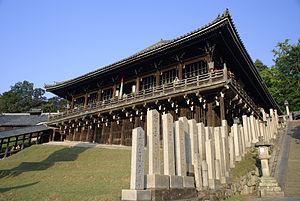
Le Shuni-e ou Omizu-tori est une cérémonie religieuse tenue chaque année dans quelques temples bouddhiques dédiés à Kannon au Japon. Elle est nommée ainsi car son organisation coïncide traditionnellement avec le deuxième mois du calendrier lunaire. « Omizu-tori » désigne en réalité le rituel principal tenu le soir du 13 mars durant le Shuni-e du Tōdai-ji de Nara, mais le terme est parfois employé par commodité pour désigner l’ensemble du Shuni-e du temple. Un autre nom donné à la cérémonie est « Taimatsu shiki » en référence au rituel du feu, durant lequel d’imposantes torches en pin font jaillir une myriade d’étincelles salvatrices sur la foule des croyants.